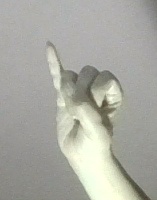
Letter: meem